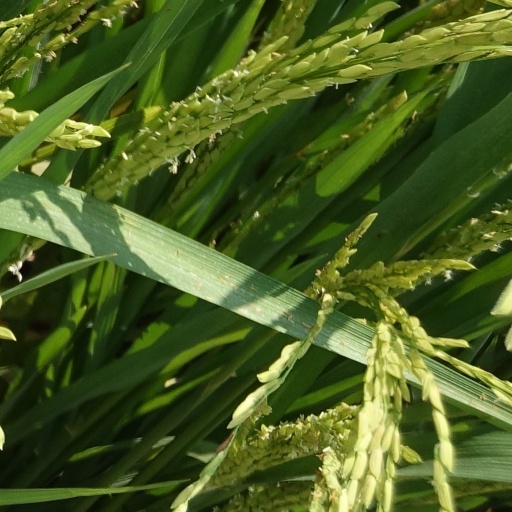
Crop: rice